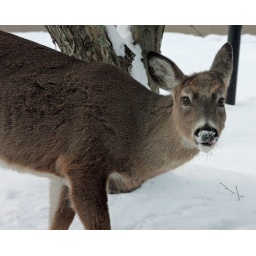
Spotted eating under my bird feeder today